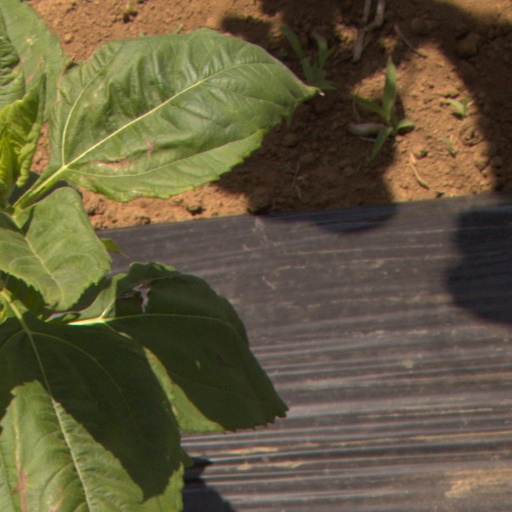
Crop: Jerusalem artichoke